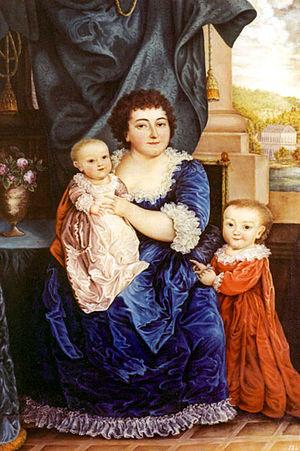
Pauline Wilhelmine Christine, princesse d'Anhalt-Bernbourg, née le 23 février 1769 à Ballenstedt et morte le 29 décembre 1820 à Detmold, fut par mariage princesse souveraine de Lippe et assuma la régence pour son fils Léopold de 1802 à 1820.